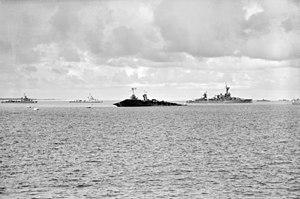
L'USS Hughes (DD-410) est un destroyer de classe Sims en service dans l'US Navy pendant la Seconde Guerre mondiale. Il fut baptisé sous le nom de Edward Merritt Hughes, un Commander de l'US Navy pendant la guerre hispano-américaine.